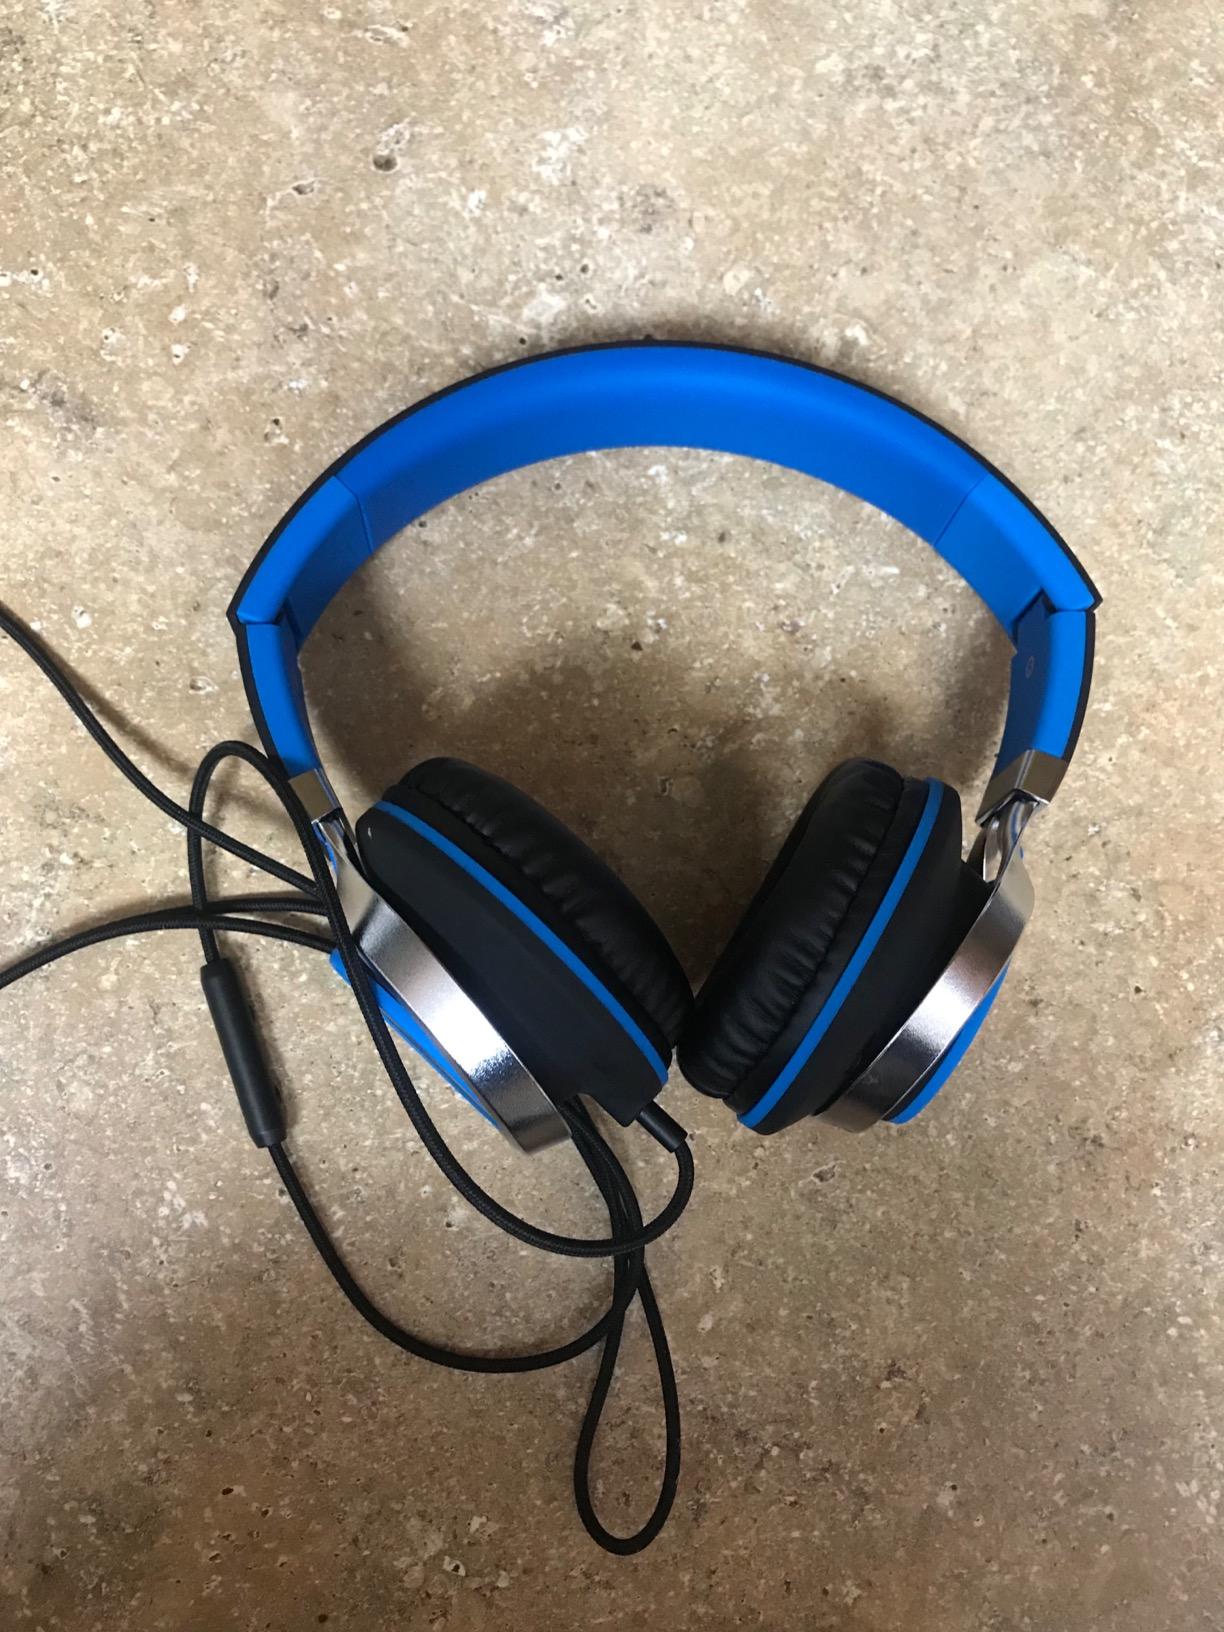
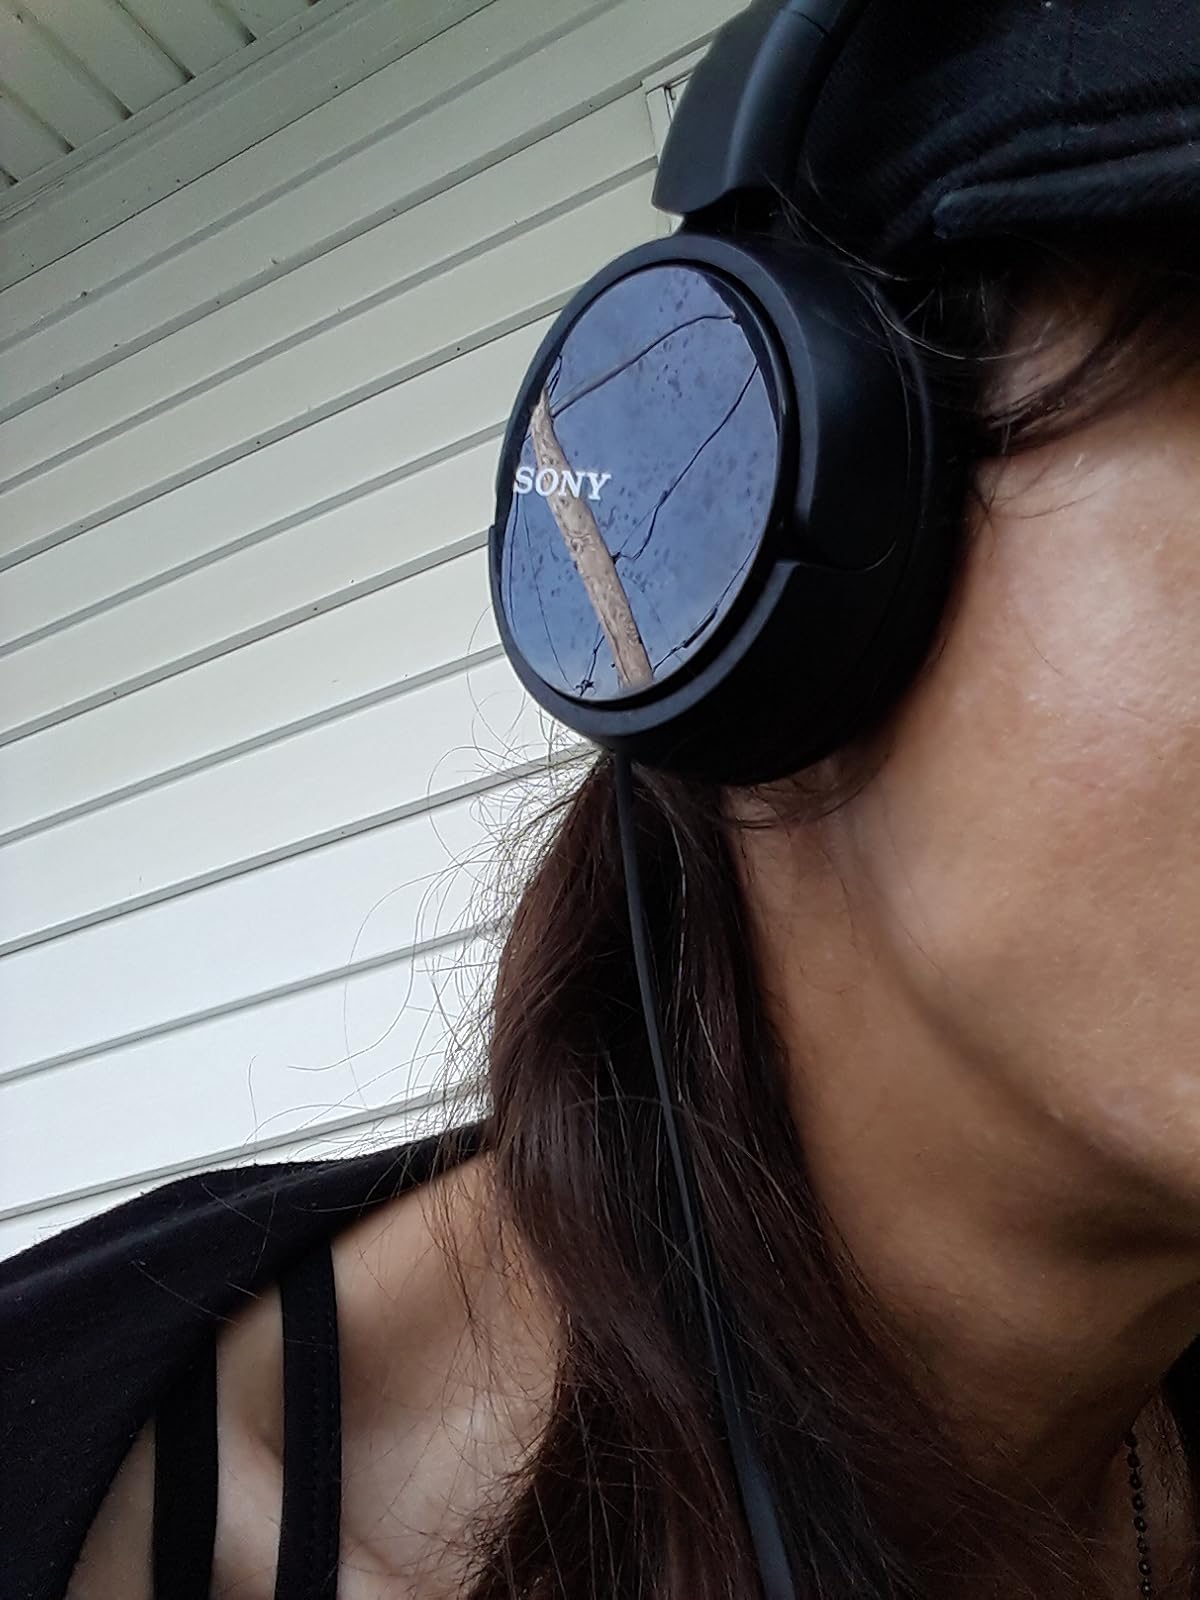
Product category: headphones
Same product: no